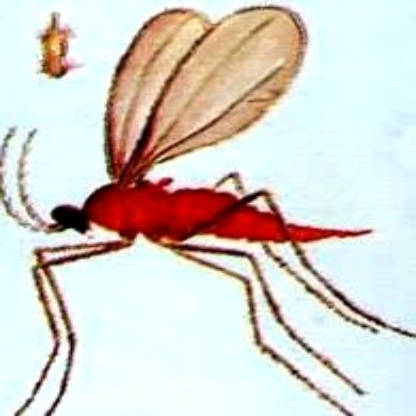
Nhãn: Sâu năn ( Muỗi hành )(Rice Gall Midge)